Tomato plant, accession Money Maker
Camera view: tilt-top (135 deg); turntable rotation: 330 degrees
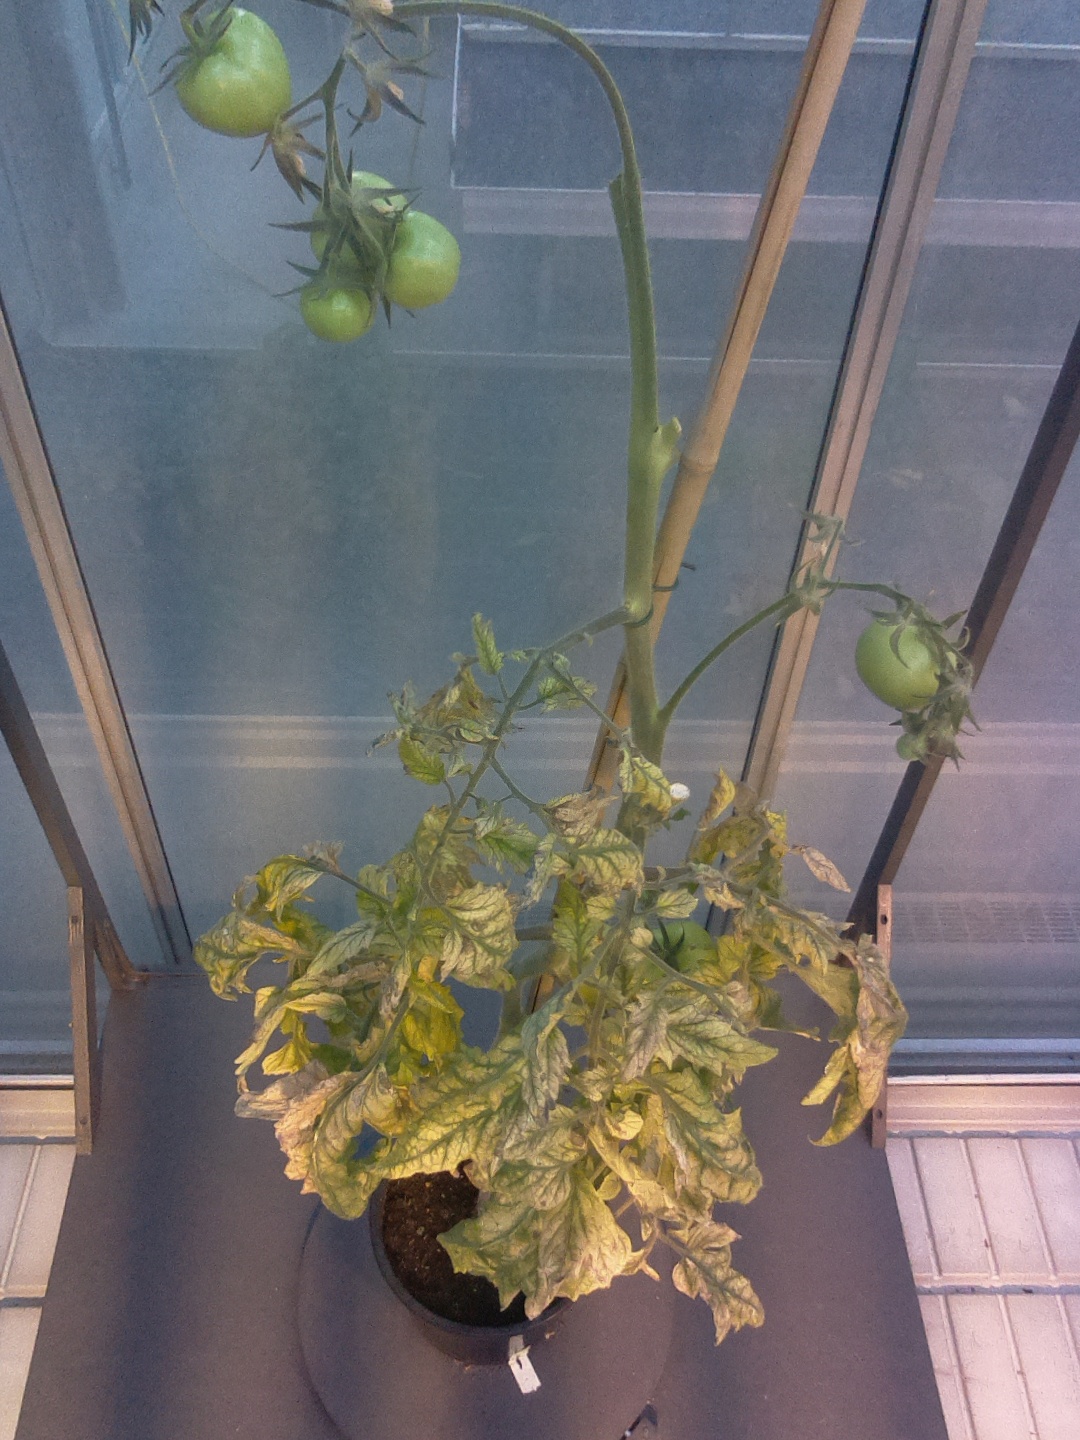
BBCH growth stage 79: 90% -100% of final fruit size